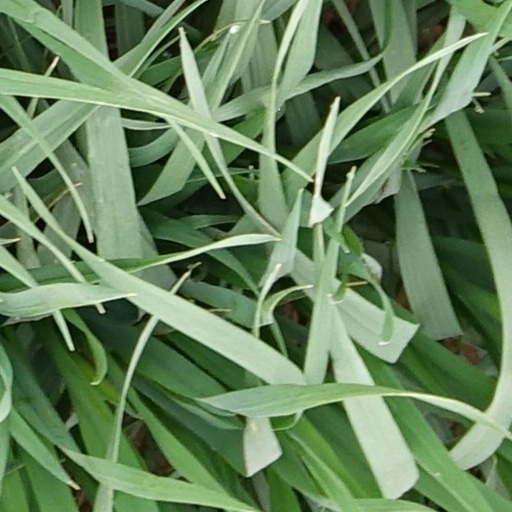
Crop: wheat